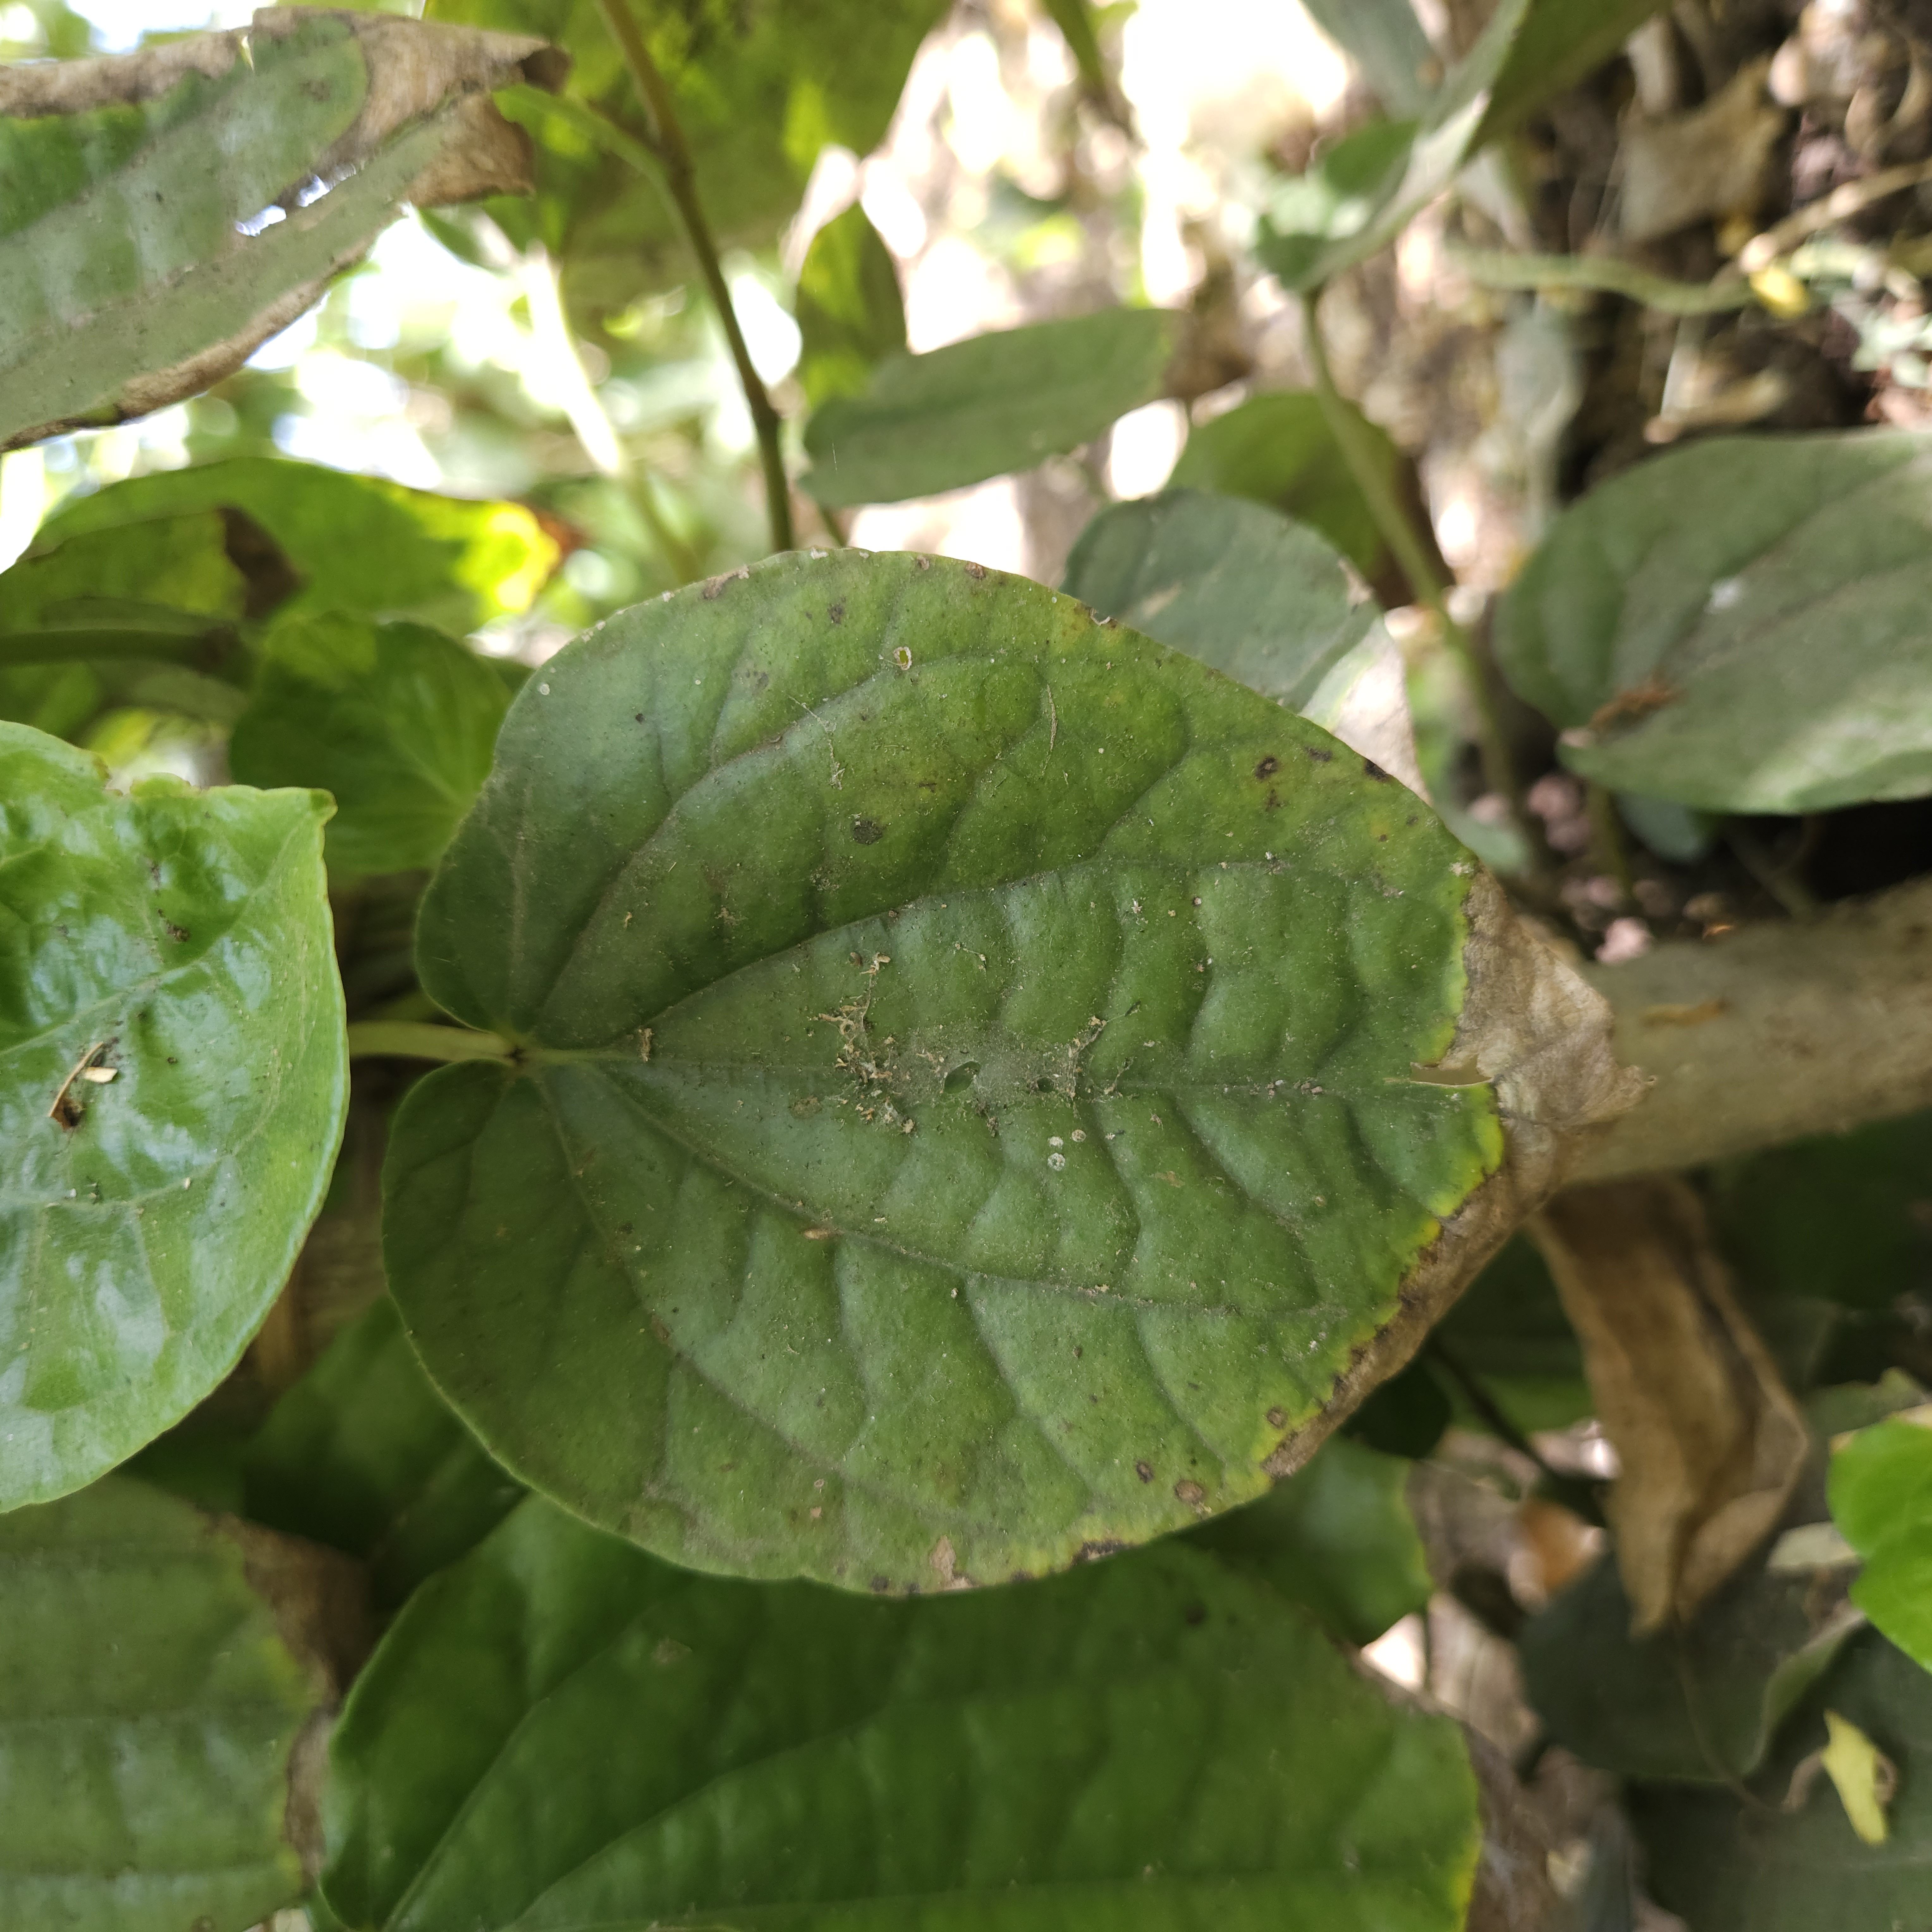
Label: Diseased